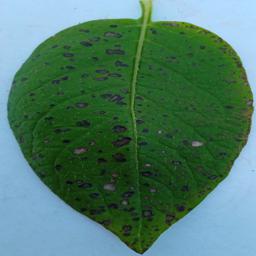
Etiqueta: Tizon_Temprano